Familial adenomatous polyposis

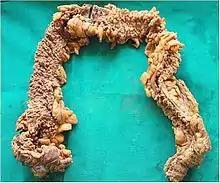
Colectomy specimen showing numerous polyps throughout the large bowel

Because of the way familial polyposis develops, it is possible to have the genetic condition, and therefore be at risk, but have no polyps or issues so far. Therefore, an individual may be diagnosed "at risk of" FAP, and require routine monitoring, but not (yet) actually have FAP (i.e., carries a defective gene but as yet appears not to have any actual medical issue as a result of this). Clinical management can cover several areas: